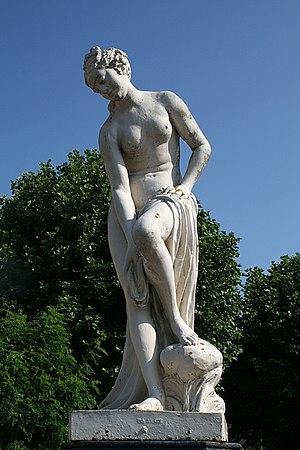
La Chapelle-Gauthier) ( Seine-et-Marne ), rue Grande - Statue ornant le sommet de la fontaine publique.
La Chapelle-Gauthier est une commune française située dans le département de Seine-et-Marne en région Île-de-France.